Republika Srpska

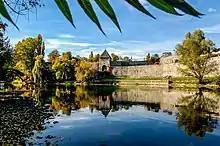
Kastel Fortress in Banja Luka, first appearing as an early Slavic hillfort or "gradina"

With the loosening of the Roman grip on the region came the Migration Period, which, given Republika Srpska's position in southeastern Europe, involved a wide variety of peoples. Among the first was the invasion of Germanic peoples from the east and north, and the territory became a part of the Ostrogothic Kingdom in 476.